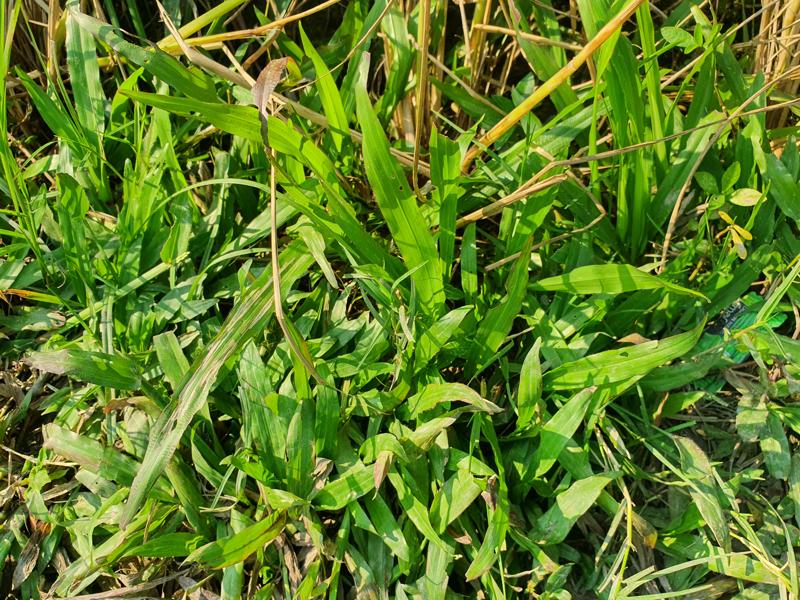
Weed species: Paspalum scrobiculatum